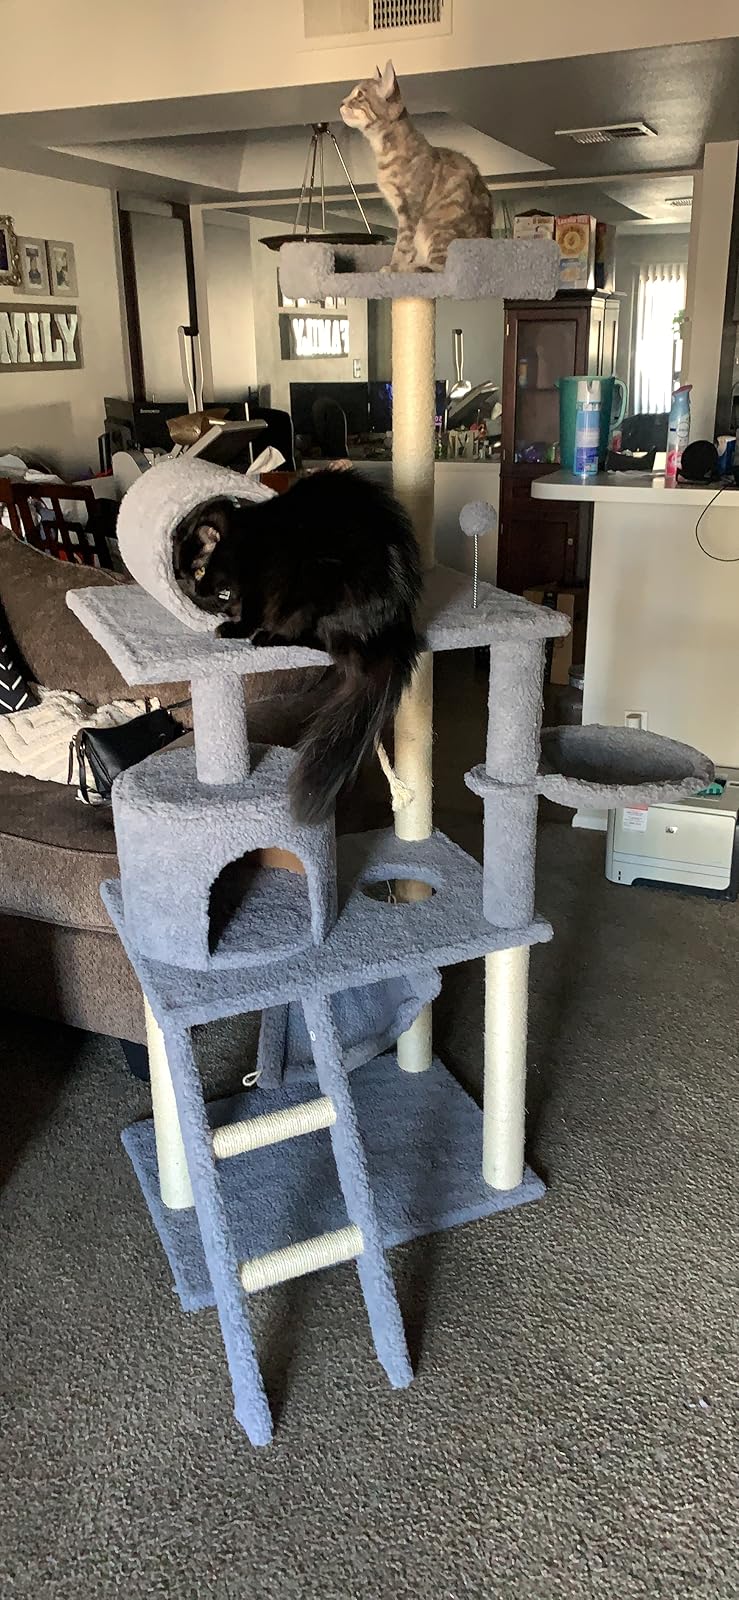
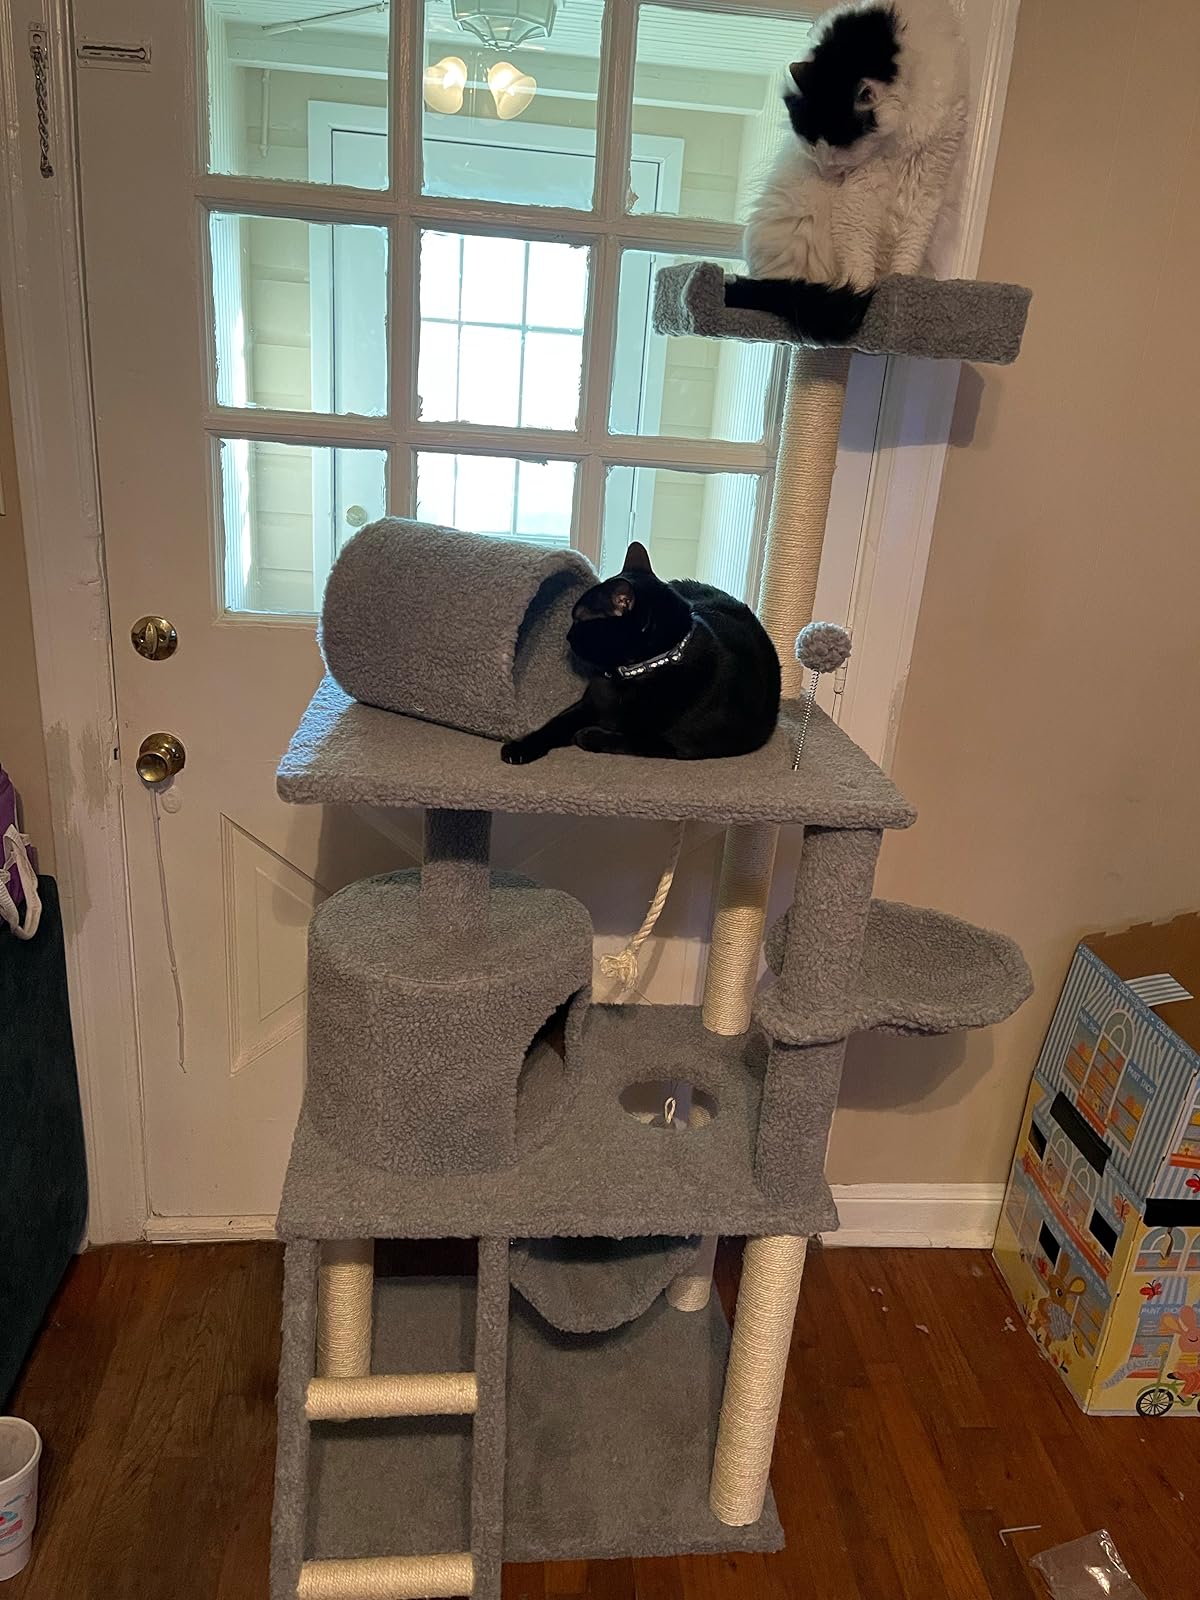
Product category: items_cat tree
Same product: yes